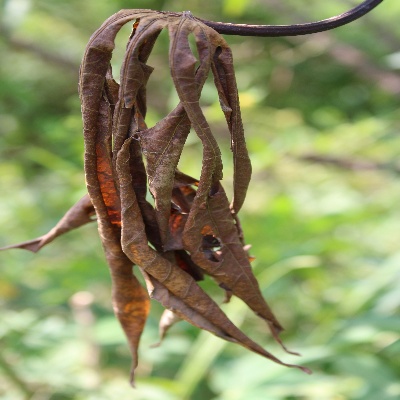
Crop: Cassava
Condition: bacterial blight